American bison

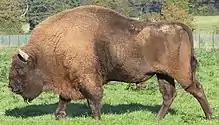
An adult European bison

Although they are superficially similar, the American and European bison exhibit a number of physical and behavioral differences. Adult American bison are slightly heavier on average because of their less rangy build and have shorter legs, which render them slightly shorter at the shoulder. American bison tend to graze more and browse less than their European relatives because their necks are set differently. Compared to the nose of the American bison, that of the European species is set farther forward than the forehead when the neck is in a neutral position. The body of the American bison is hairier, though its tail has less hair than that of the European bison. The horns of the European bison point forward through the plane of its face, making it more adept at fighting through the interlocking of horns in the same manner as domestic cattle, unlike the American bison, which favors charging. American bison are more easily tamed than the European and breed more readily with domestic cattle.